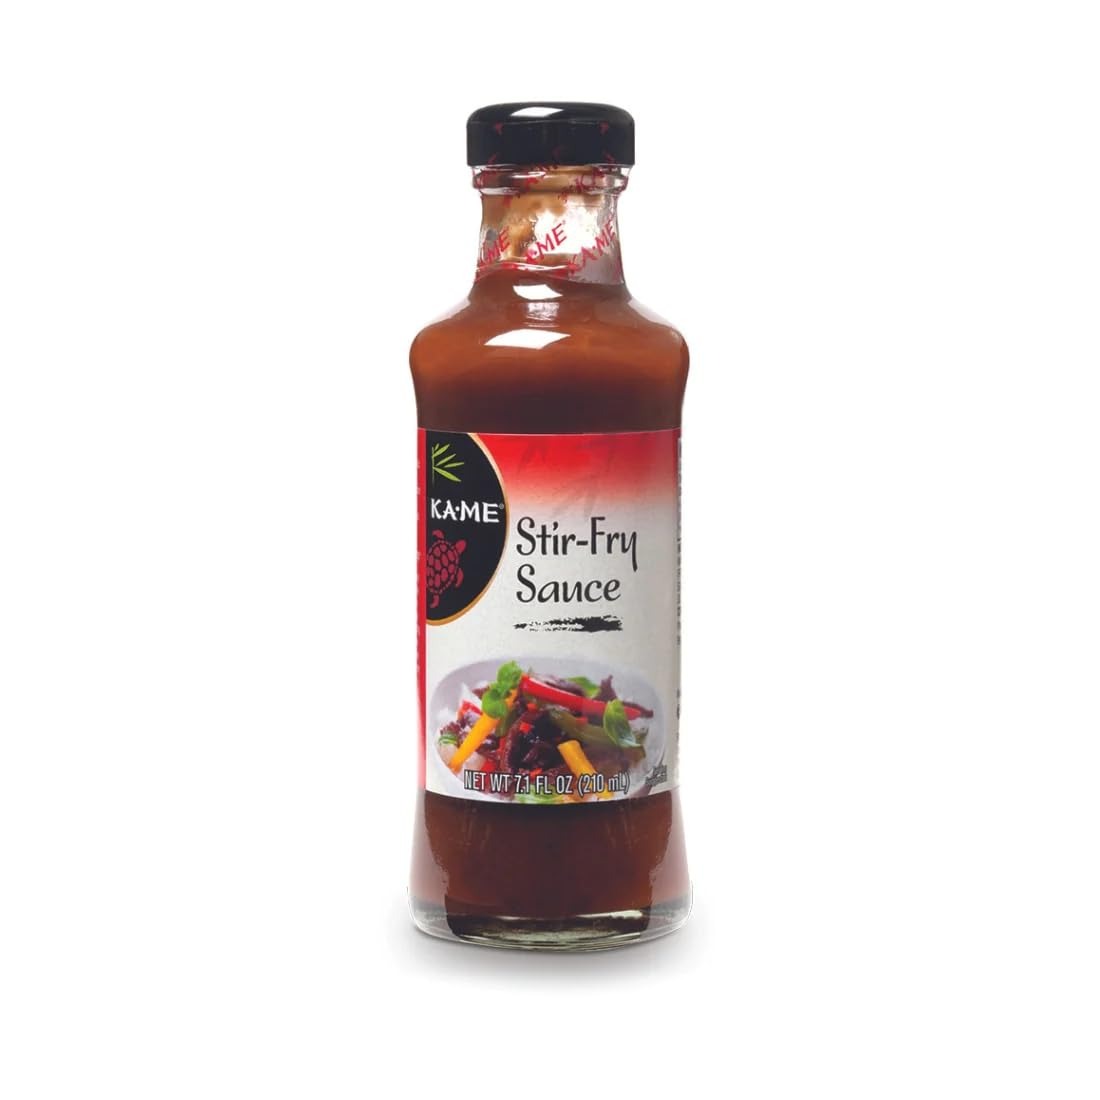
Item Name: KA-ME Stir-Fry Sauce, Authentic Chinese Flavors & Ingredients, All-in-One Sauce for Chinese Stir-Fry - 7.1 fl oz
Bullet Point 1: AUTHENTIC CHINESE FLAVORS: KA-ME Stir-Fry Sauce brings the authentic taste of Chinese cuisine to your kitchen, with a harmonious blend of essential ingredients for traditional stir-fry dishes.
Bullet Point 2: ALL-IN-ONE CONVENIENCE: With KA-ME Stir-Fry Sauce, preparing Chinese stir-fry has never been easier. This convenient sauce eliminates the need for multiple ingredients, saving you time and effort in the kitchen.
Bullet Point 3: PERFECTLY BALANCED BLEND: The carefully selected spices, herbs, and seasonings in KA-ME Stir-Fry Sauce come together in perfect harmony, enhancing the flavors of your stir-fried vegetables, meats, and seafood.
Bullet Point 4: HIGH-QUALITY INGREDIENTS: Made with high-quality ingredients, KA-ME Stir-Fry Sauce ensures an authentic and delicious taste. Enjoy the rich and complex flavors of Chinese cuisine, right in your own home.
Bullet Point 5: WE AIM TO EMPOWER YOU - The main objective of KA-ME is to help dads, moms, partners, foodies, caregivers, and more simplify cooking, meet culinary needs and satisfy their dietary desires with authentic flavors. We allow you to listen to your cravings and satisfy them with intention.
Product Description: Experience the authentic flavors of Chinese cuisine with KA-ME Stir-Fry Sauce. This all-in-one sauce is carefully crafted, blending all the essential ingredients needed to create delicious and traditional Chinese stir-fry dishes. With KA-ME Stir-Fry Sauce, preparing Chinese cuisine has never been easier. This convenient sauce eliminates the need for multiple ingredients, allowing you to achieve the rich and complex flavors of Chinese stir-fry in just one easy step. Indulge in the harmonious blend of savory and aromatic ingredients that define the essence of Chinese cooking. The carefully selected spices, herbs, and seasonings come together in perfect balance, enhancing the flavors of your stir-fried vegetables, meats, and seafood. Made with high-quality ingredients, KA-ME Stir-Fry Sauce ensures an authentic taste and a delightful culinary experience. Each bottle contains 7.1 fl oz of this flavorful sauce, providing you with plenty of opportunities to explore the world of Chinese stir-fry cooking. Unlock the secrets of Chinese cuisine with KA-ME Stir-Fry Sauce. Elevate your home-cooked meals to new heights, impressing family and friends with the authentic flavors and convenience of this all-in-one sauce. Immerse yourself in the culinary traditions of China and savor the taste of true Chinese stir-fry with KA-ME.
Value: 7.1
Unit: Fl Oz

Price: 39.02